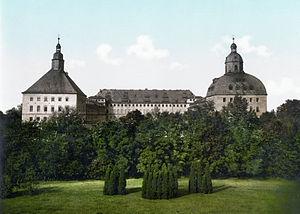
Le duché de Saxe-Cobourg et Gotha est un ancien État allemand membre de la Confédération germanique puis de la confédération de l'Allemagne du Nord et de l'Empire allemand. Il était dirigé par la maison de Saxe-Cobourg et Gotha, issue de la branche ernestine de la maison de Wettin.